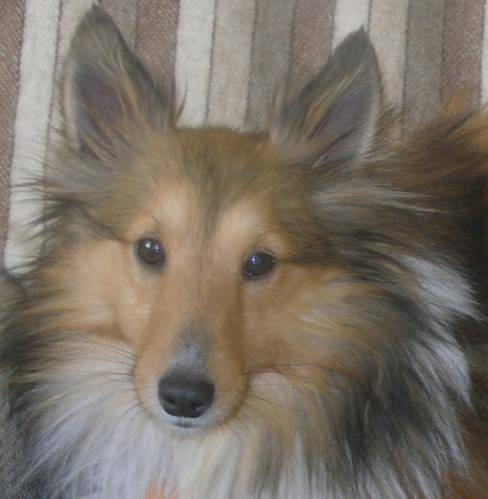
Label: dog